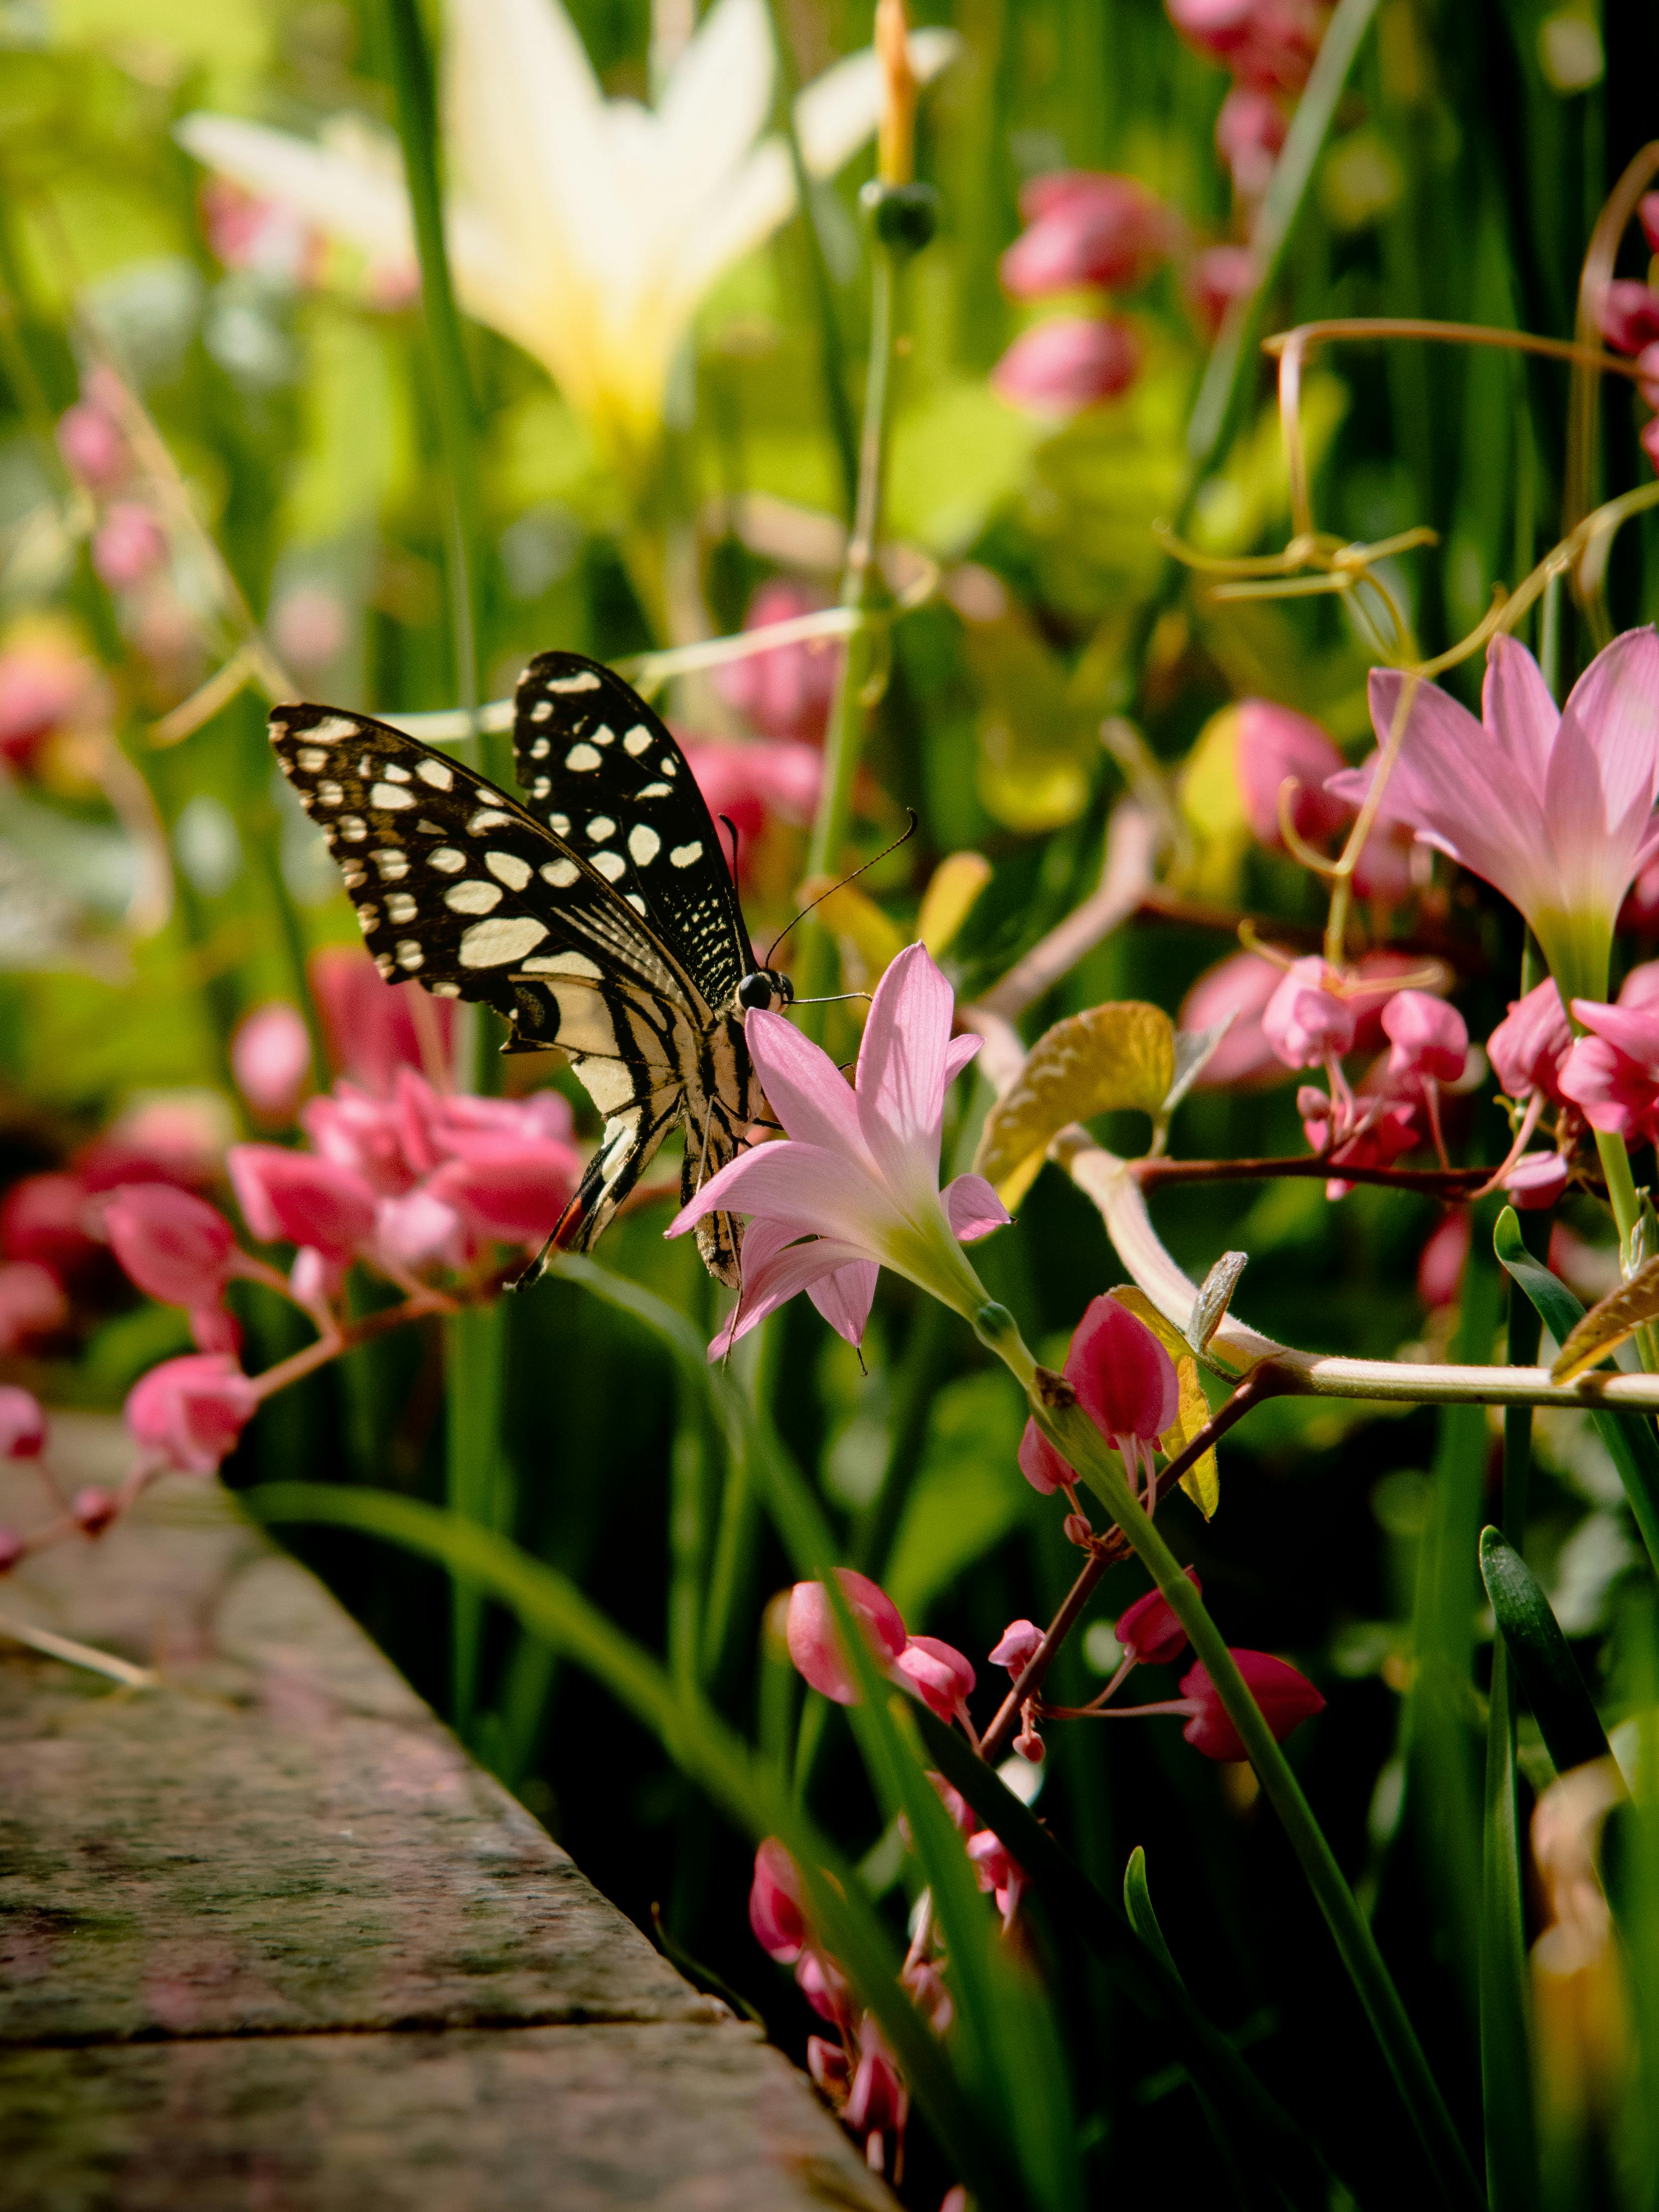
flower, plant, pollinator, arthropod, insect, butterfly, petal, moths and butterflies, vegetation, terrestrial plant, flowering plant, shrub, grass, invertebrate, annual plant, garden, swallowtail butterfly, wildlife, macro photography, magenta, pollen, wildflower, Pedicel, herbaceous plant, papilio, plant stem, leisure, herb, art, lily family, brush footed butterfly, moth, buddleia, landscape, lantana, pieridae, milkweed